History of alternative medicine

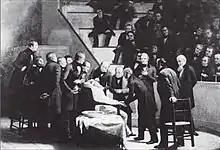
"The First Operation under Ether", painted by Robert Hinckley 1881–1896. This operation on the jaw of a female patient took place in Boston on 19 October 1846. William Morton acted as the anaesthetist and John Morrow was the surgeon

In England mesmerism was championed by John Elliotson, Professor of Practical Medicine at University College London and the founder and president of the London Phrenological Society. A prominent and progressive orthodox physician, he was President of the Medico-Chirugical Society of London and an early adopter of the stethoscope in English medical practice. He had been introduced to mesmerism in the summer of 1837 by the French physician and former student of Mesmer, Dupotet, who is credited as the most significant cross-channel influence on the development of mesmerism in England. Elliotson believed that animal magnetism provided the basis for a consideration of the mind and will in material terms thus allowing for their study as medical objects. Initially supported by "The Lancet", a reformist medical journal, he contrived to demonstrate the scientific properties of animal magnetism as a physiological process on the predominantly female charity patients under his care in the University College Hospital. Working-class patients were preferred as experimental subjects to exhibit the physical properties of mesmerism on the nervous system as, being purportedly more animalistic and machine-like than their social superiors, their personal characteristics were deemed less likely to interfere with the experimental process. He sought to reduce his subjects to the status of mechanical automata claiming that he could, through the properties of animal magnetism and the pacifying altered states of consciousness which it induced, "play" their brains as if they were musical instruments.